Rajaram I

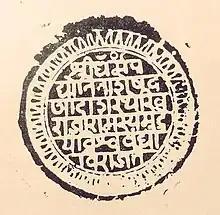
Royal Seal of Chhatrapati Rajaram: “Like the King Rama of old this seal of Rajaram shines forth, impelled by the motive of inspiring all people alike with a sense of their national duty."

As the Mughals under Itikad Khan (later Zulfikar Khan) started laying siege to the region around Raigad on 25 March 1689, Rajaram's general Santaji Ghorpade organized a counter offensive. Santaji's plan was for the Maratha army to entrench itself at Phaltan and from that base draw the attention of Mughal generals while Santaji and a small cavalry contingent would raid the main Mughal camp at Tulapur, and if possible kill Aurangzeb in the middle of his army. Santaji and Vithoji Chavan, his second in command, led a two thousand strong contingent for this purpose towards Tulapur. On stealthily reaching the Mughal camp they rushed at Aurangzeb's pavilion, cut down the supporting ropes and the huge cloth edifice came down in a crash, killing everyone inside. Afterwards it was discovered that Aurangzeb by chance was passing that night in his daughter's tent, thus escaping death.